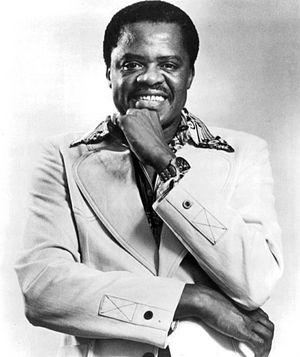
Stanley William Turrentine, né le 5 avril 1934 à Pittsburgh, mort le 12 septembre 2000 à New York, est un saxophoniste ténor de jazz.